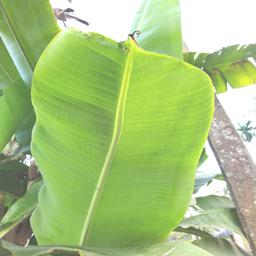
Label: JAHAJI LEAF